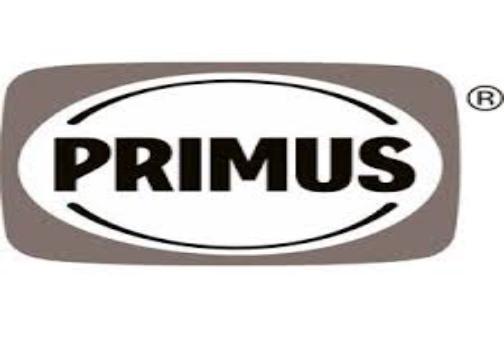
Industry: Others